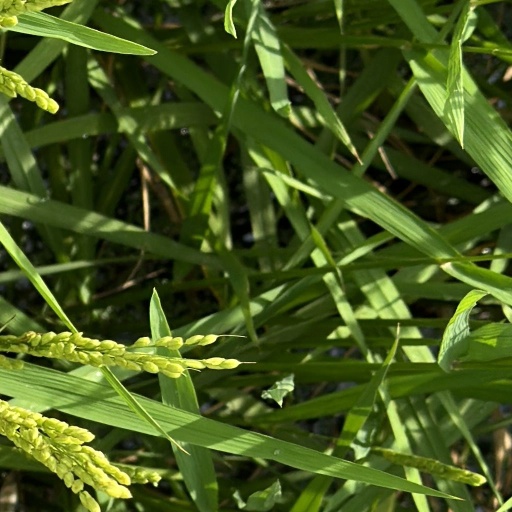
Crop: rice